Judicial system of Turkey

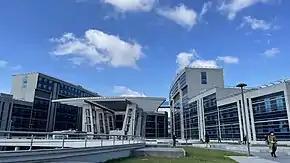
Court of Justice building in Kartal, Istanbul.

The Turkish court system does not recognize the concept of a jury. Verdicts for both criminal and civil trials are decided by a judge, or usually a panel of three judges, who have to base their verdicts on the law and their conviction. A judge is also a law school graduate and can be one of the following: